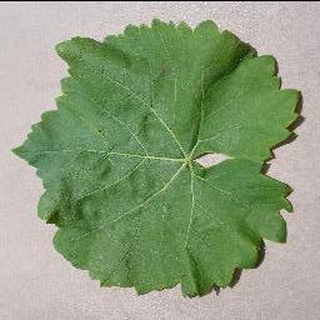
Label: healthy_grape